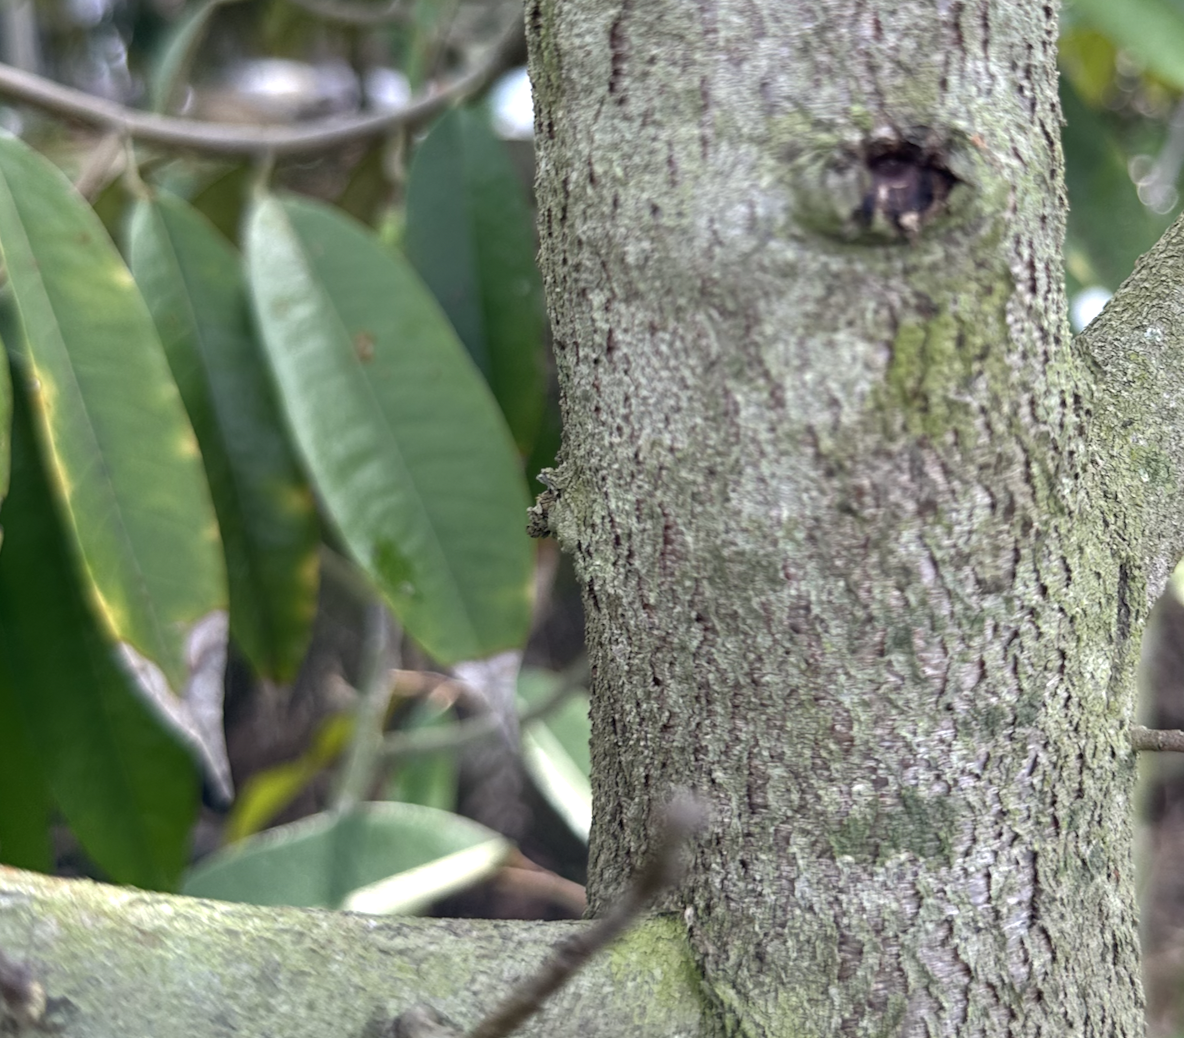
Label: pink_disease